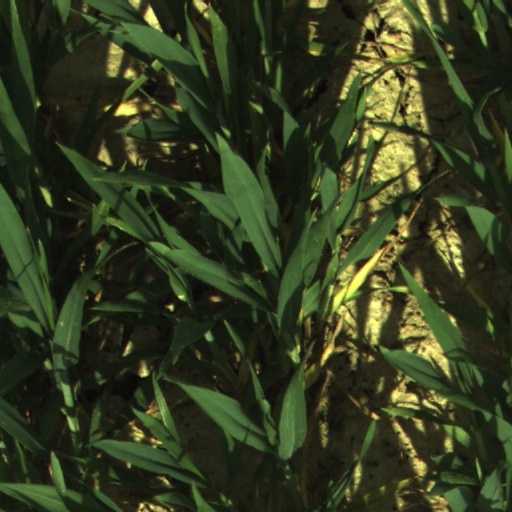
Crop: wheat